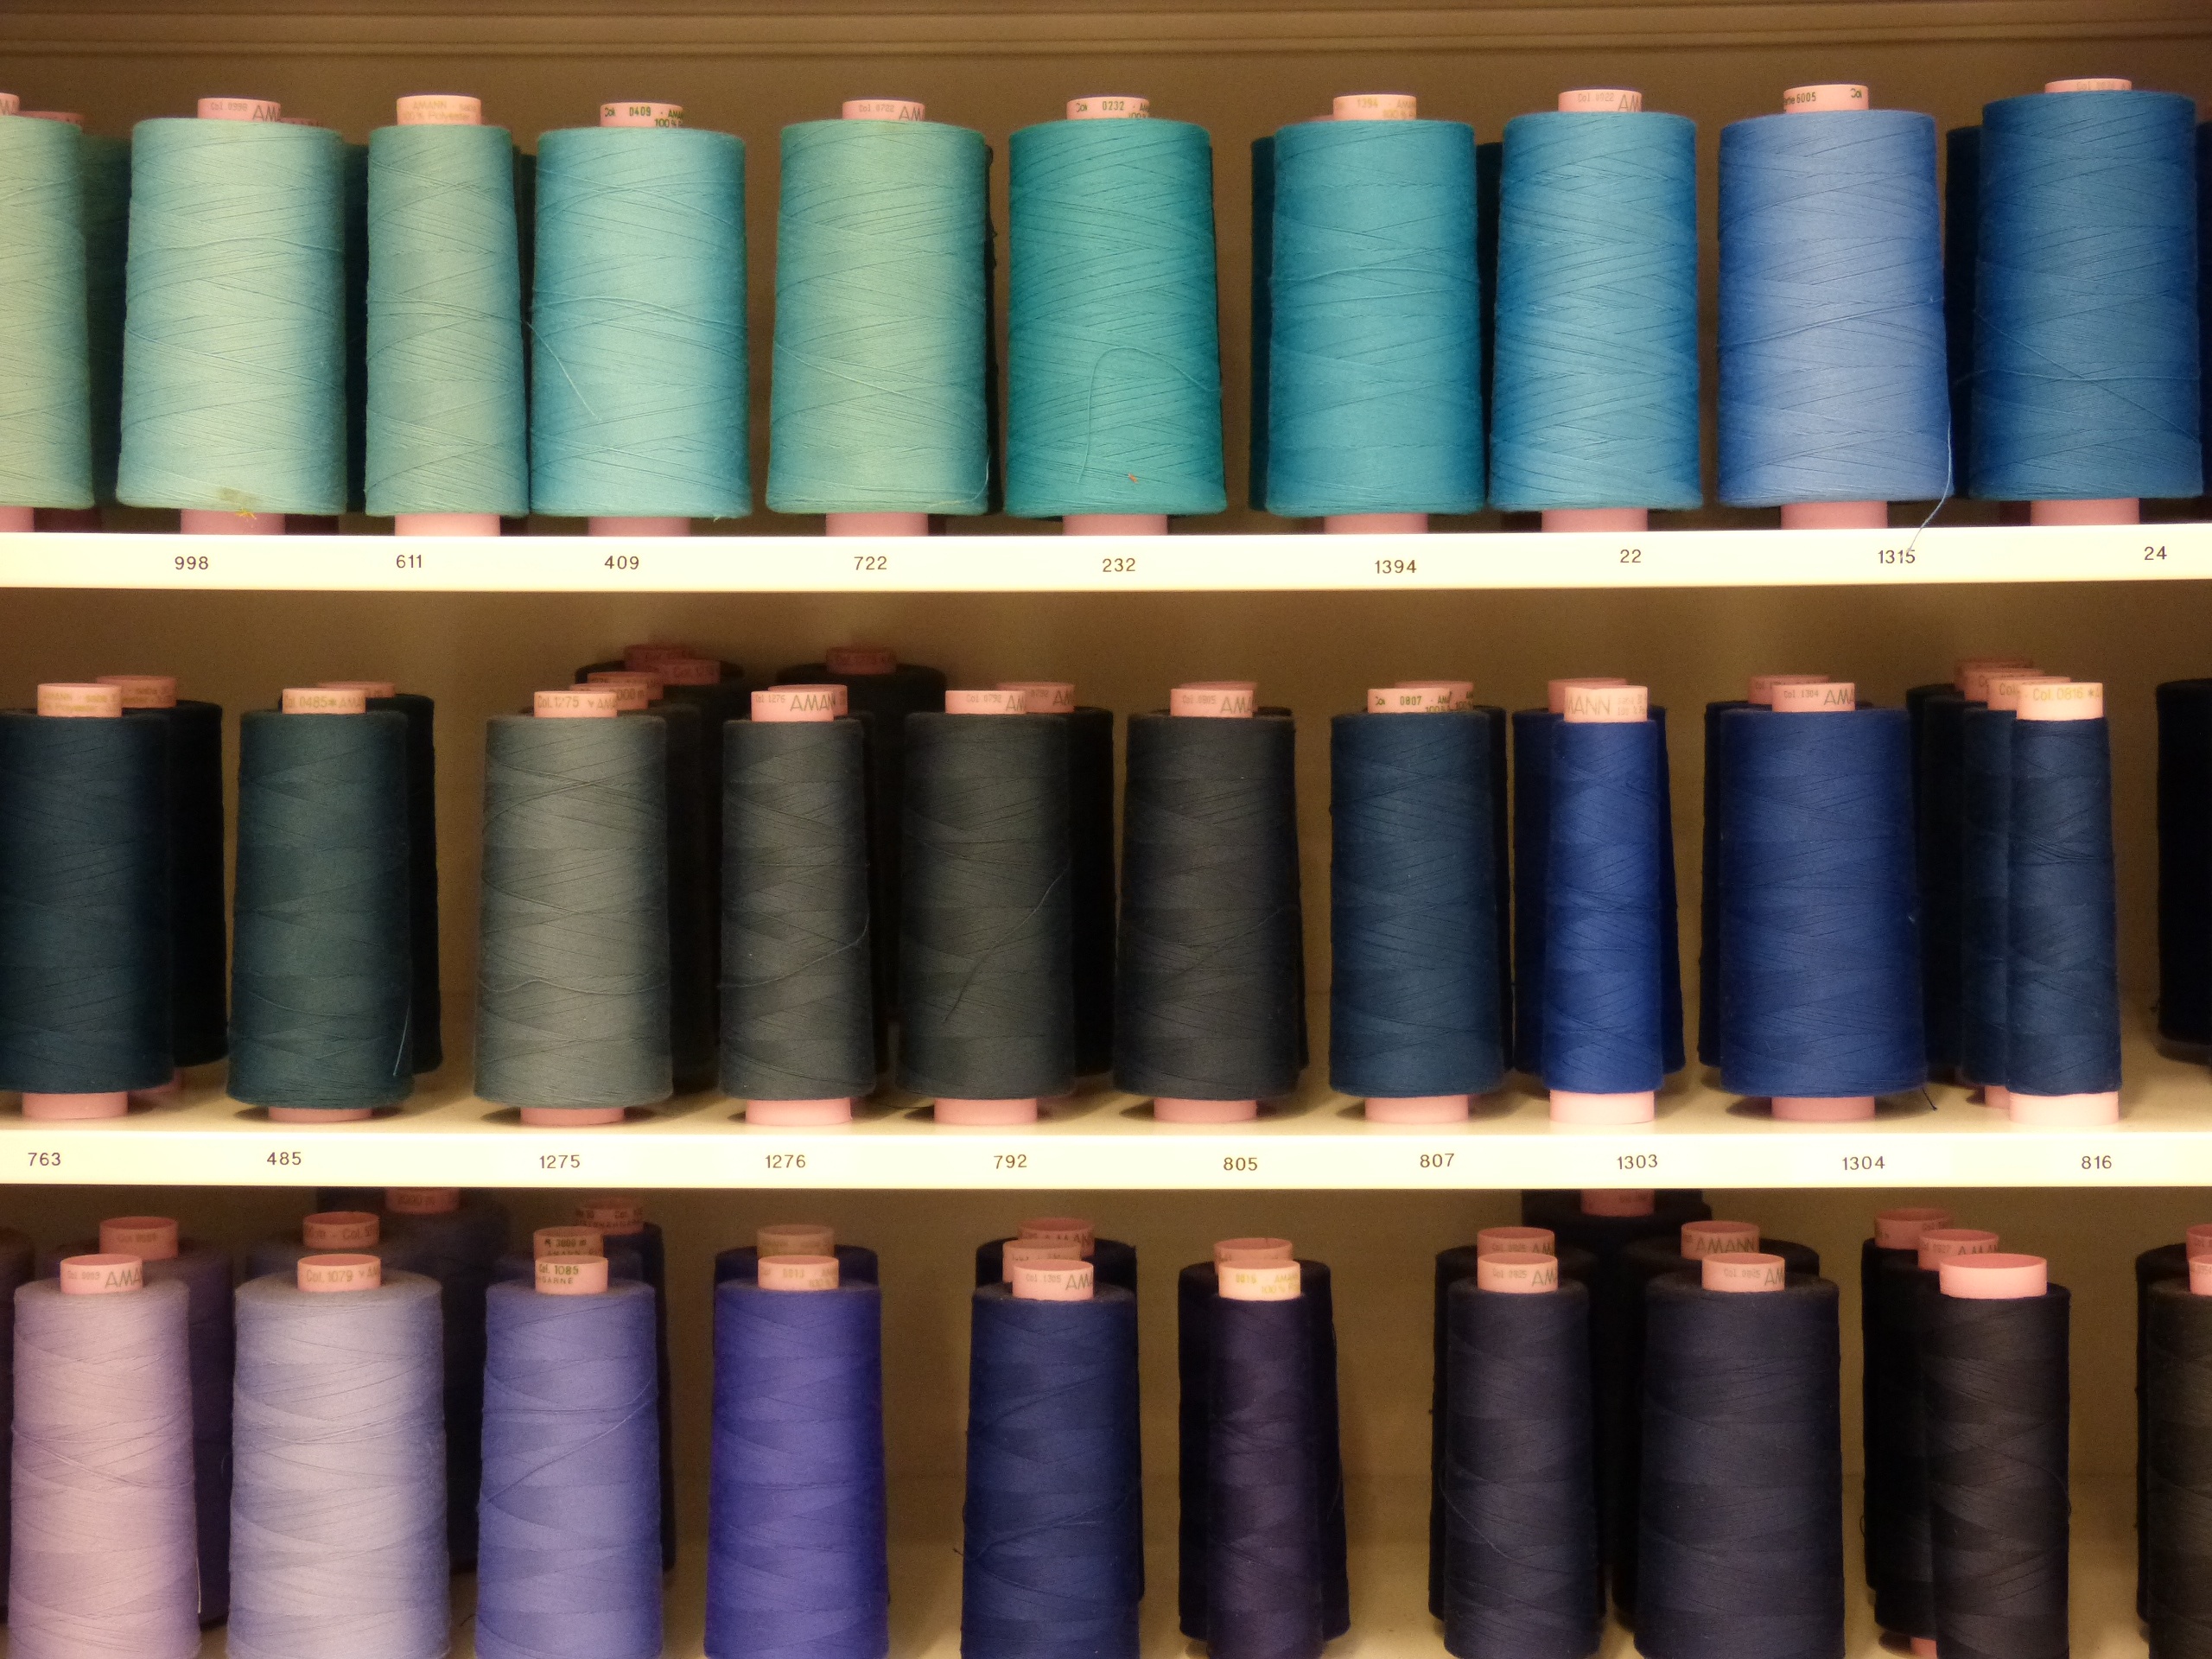
technology, blue, thread, sewing thread, turquoise, petrol, thread spool, man made object, electrical wiring, cue stick